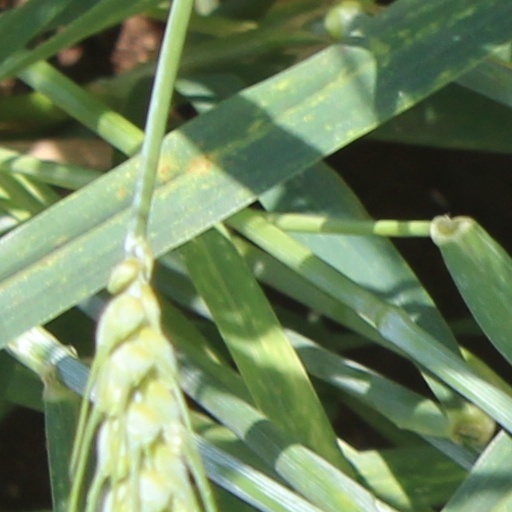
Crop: wheat